Rutgers University

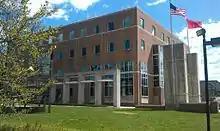
The Archibald S. Alexander Library is the main library at Rutgers University–New Brunswick

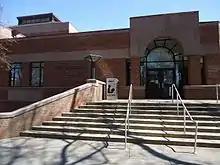
The art library on the College Avenue campus

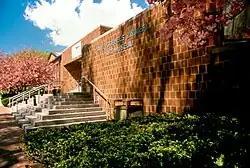
The Jane Voorhees Zimmerli Art Museum on Hamilton Street in New Brunswick

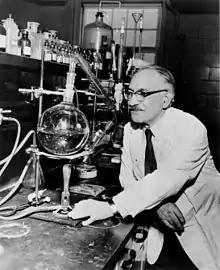
Prof. Selman A. Waksman (B.Sc. 1915), who was awarded the Nobel Prize in Medicine for developing 22 antibiotics, including Streptomycin, in his Rutgers University laboratory

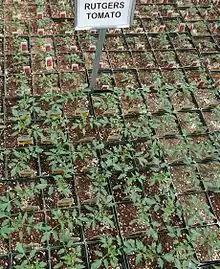
A Rutgers tomato growing at a New Jersey greenhouse

The Rutgers University Libraries (RUL) system consists of twenty-six libraries, centers and reading rooms located on the university's four campuses. Housing a collection that includes 4,383,848 volumes (print and electronic), 4,605,896 microforms, and an array of electronic indexes and abstracts, full-text electronic journals, and research guides, Rutgers University Libraries ranks among the nation's top research libraries. The American Library Association ranks the Rutgers University Library system as the 44th-largest library in the United States in terms of volumes held.